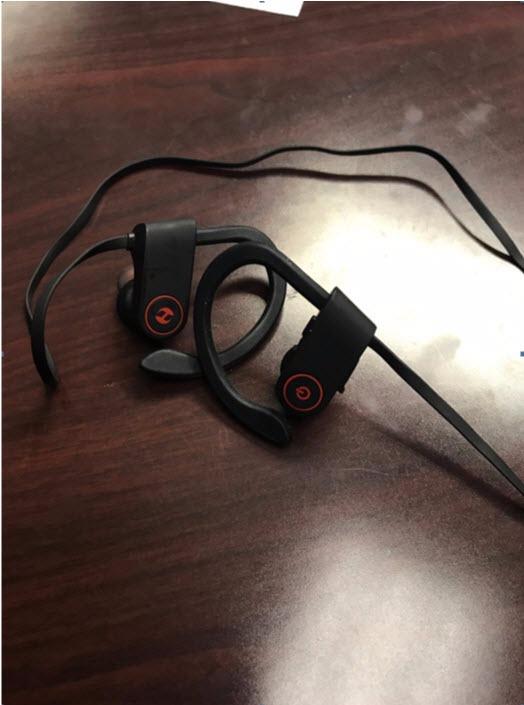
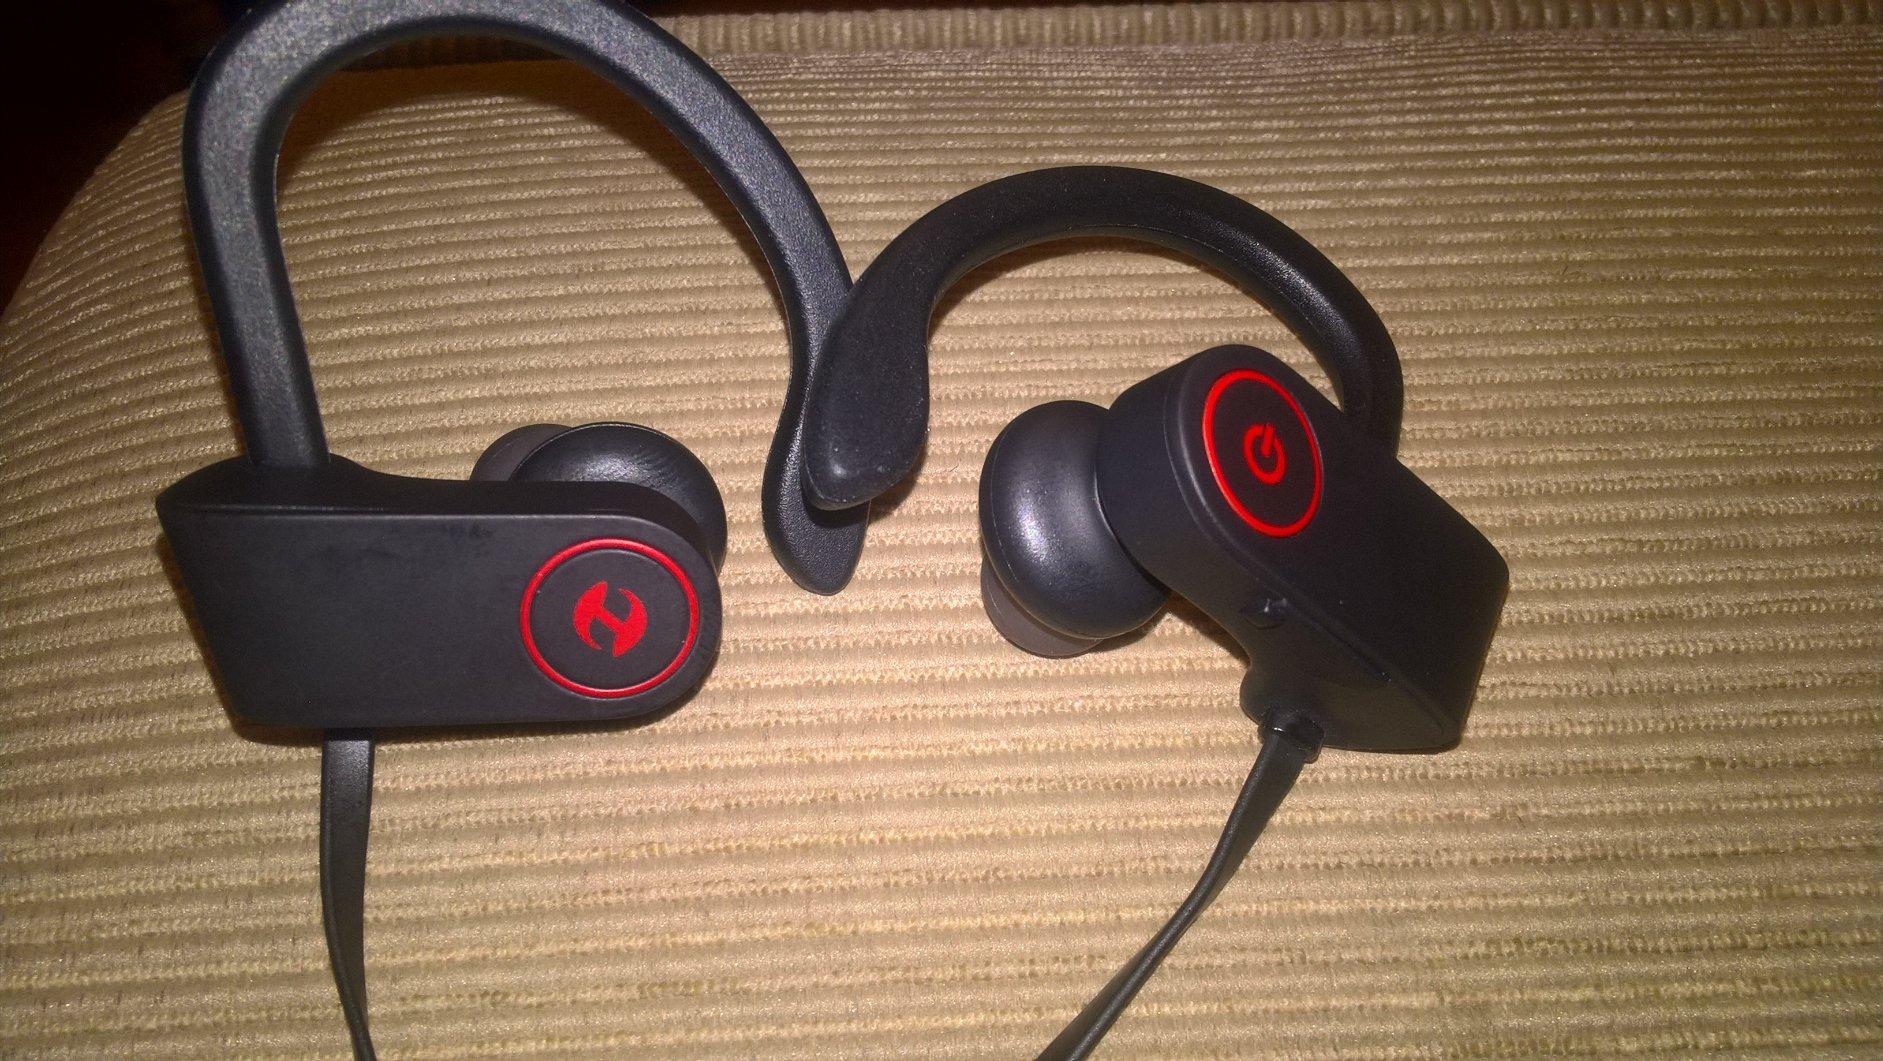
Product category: headphones
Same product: yes